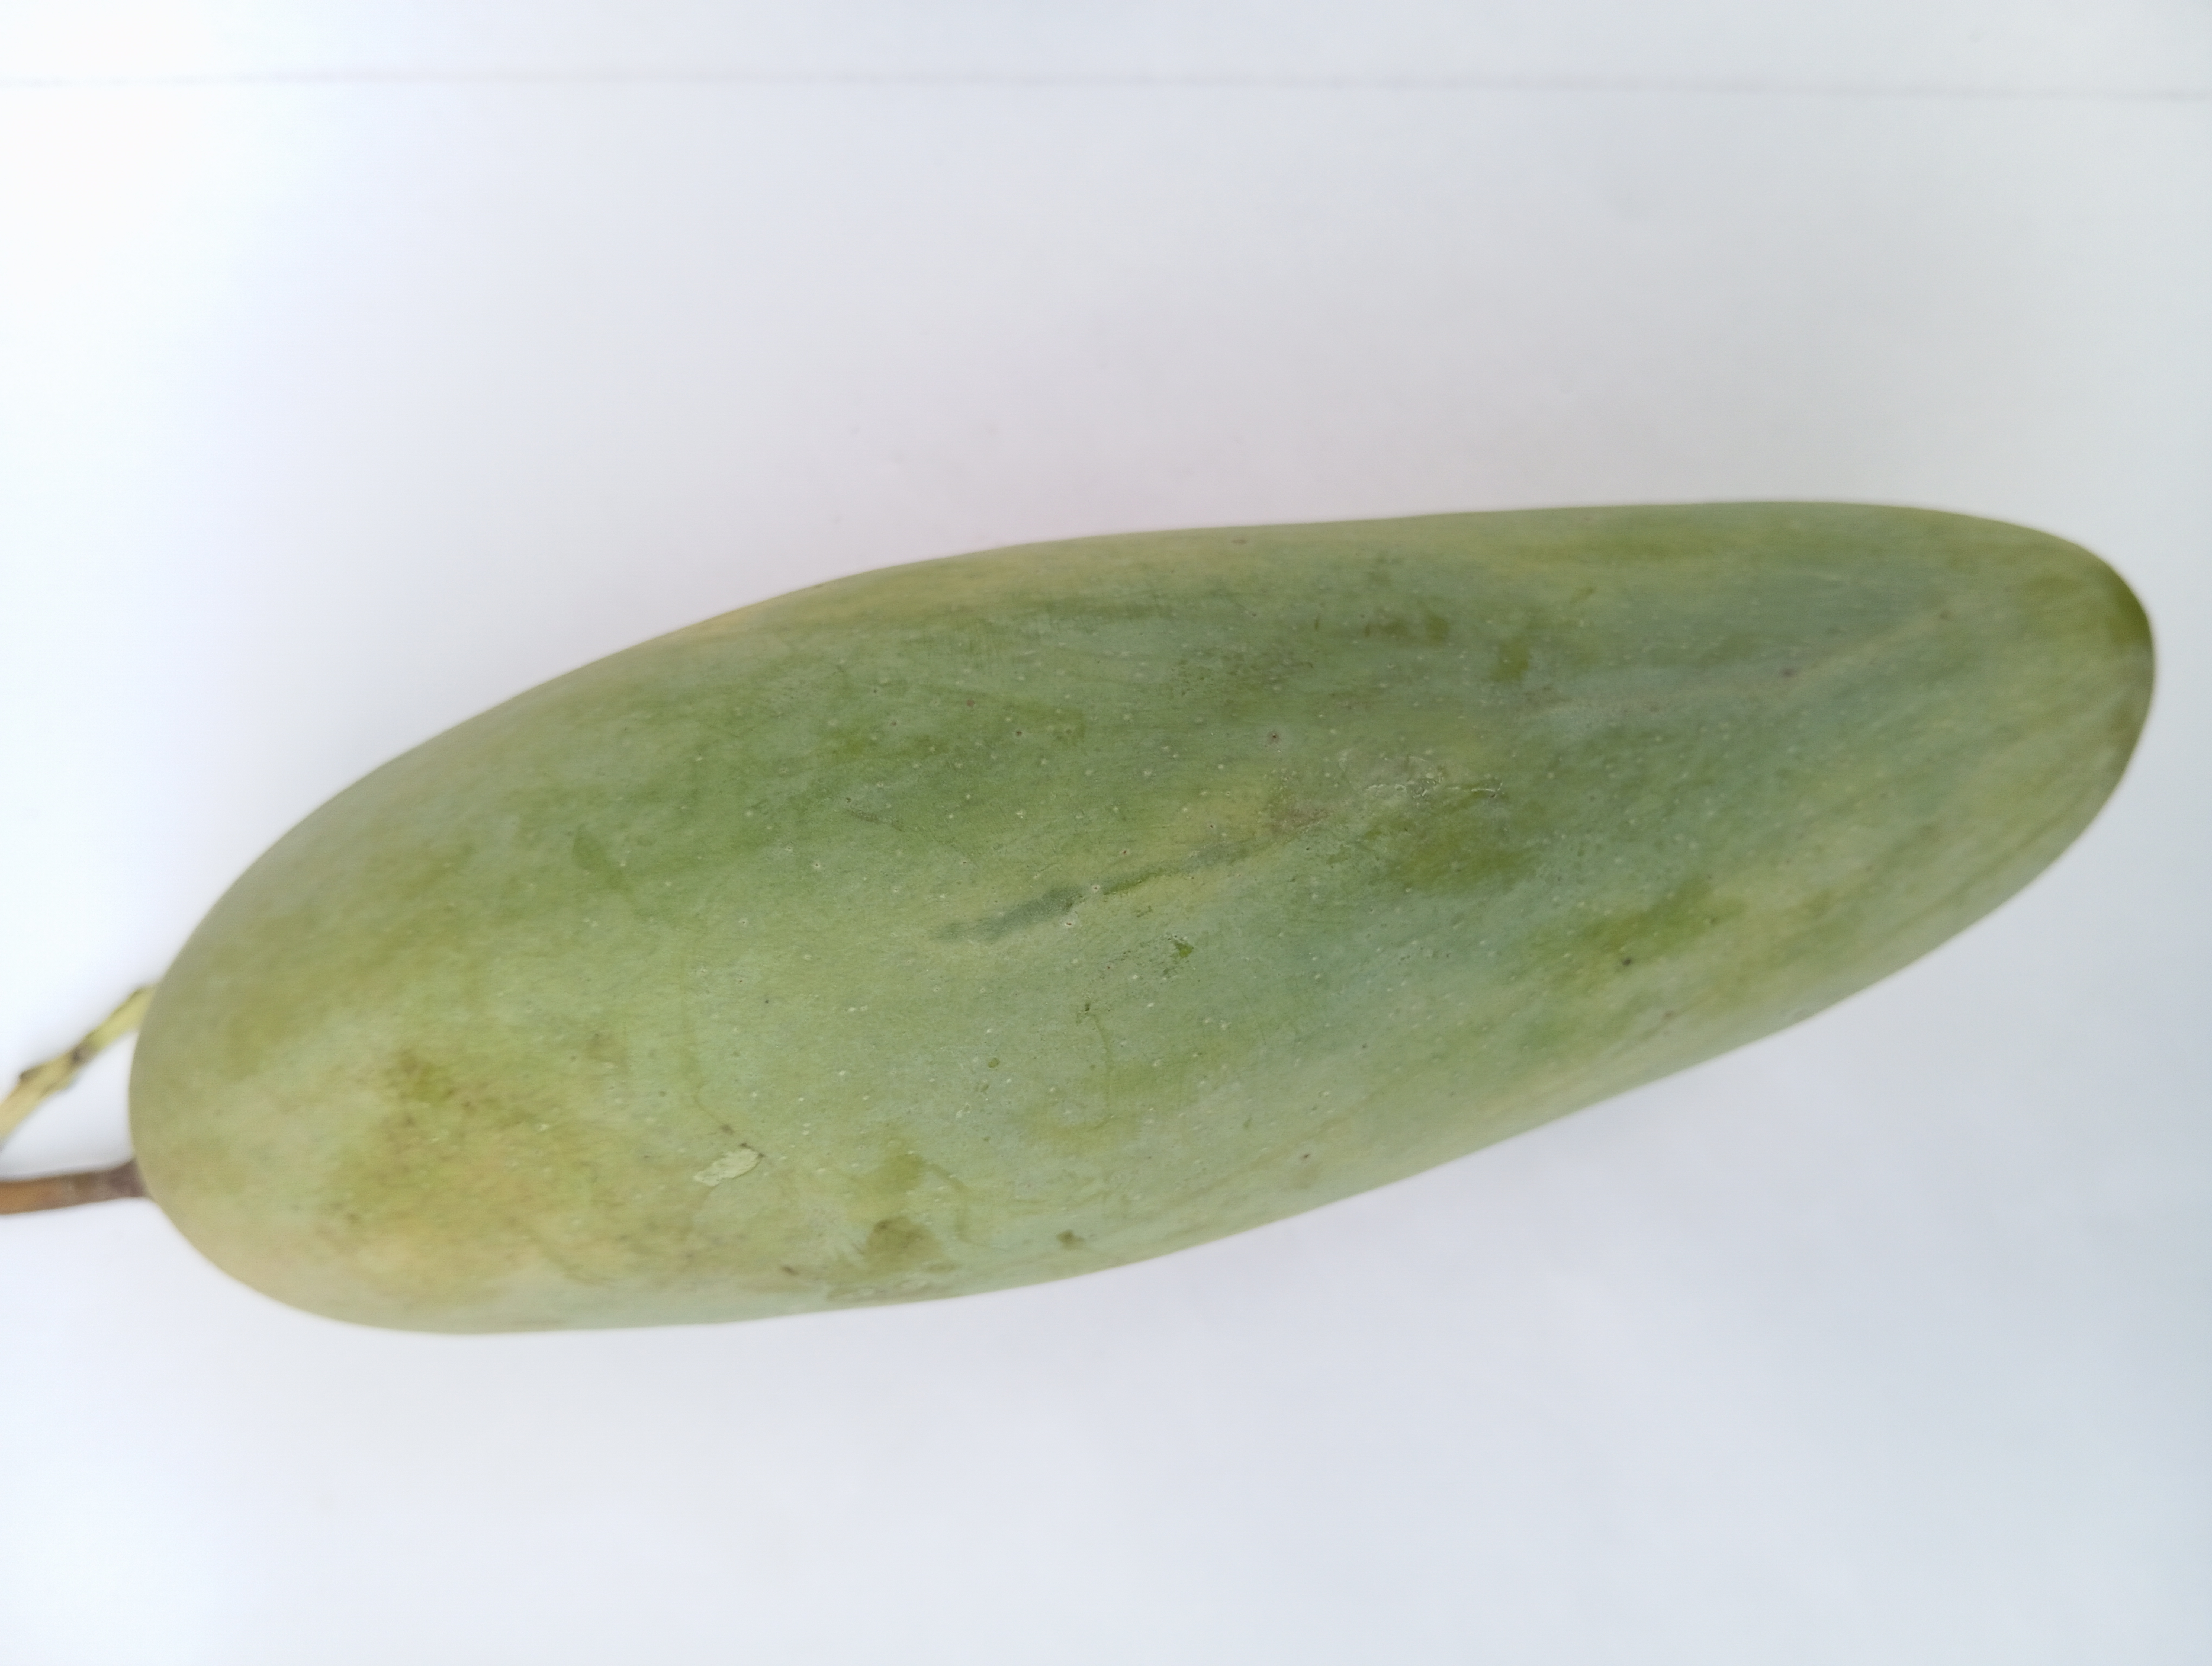
Mango variety: Banana